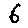
Label: 6